Jack Conway (politician)

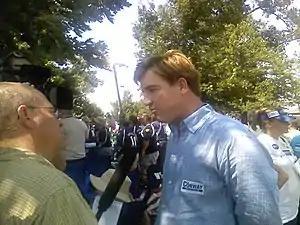
Conway at Fancy Farm 2011

Conway announced his resignation from Patton's cabinet in May 2001 amid speculation that he would seek the 3rd district congressional seat of incumbent Anne Northup. He believed Northup's vote to impeach President Bill Clinton in 1998 made her vulnerable in the Democratic-leaning district. Washington, D.C.-based "Roll Call" listed Northup among the ten most vulnerable incumbents entering the 2002 elections.